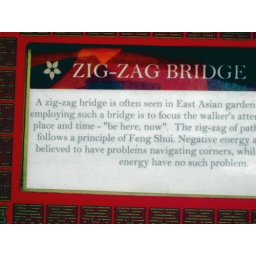
plaque describing the red bridge in the other picture...uncanny references and all